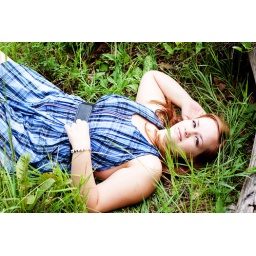
blue dress above shot Port